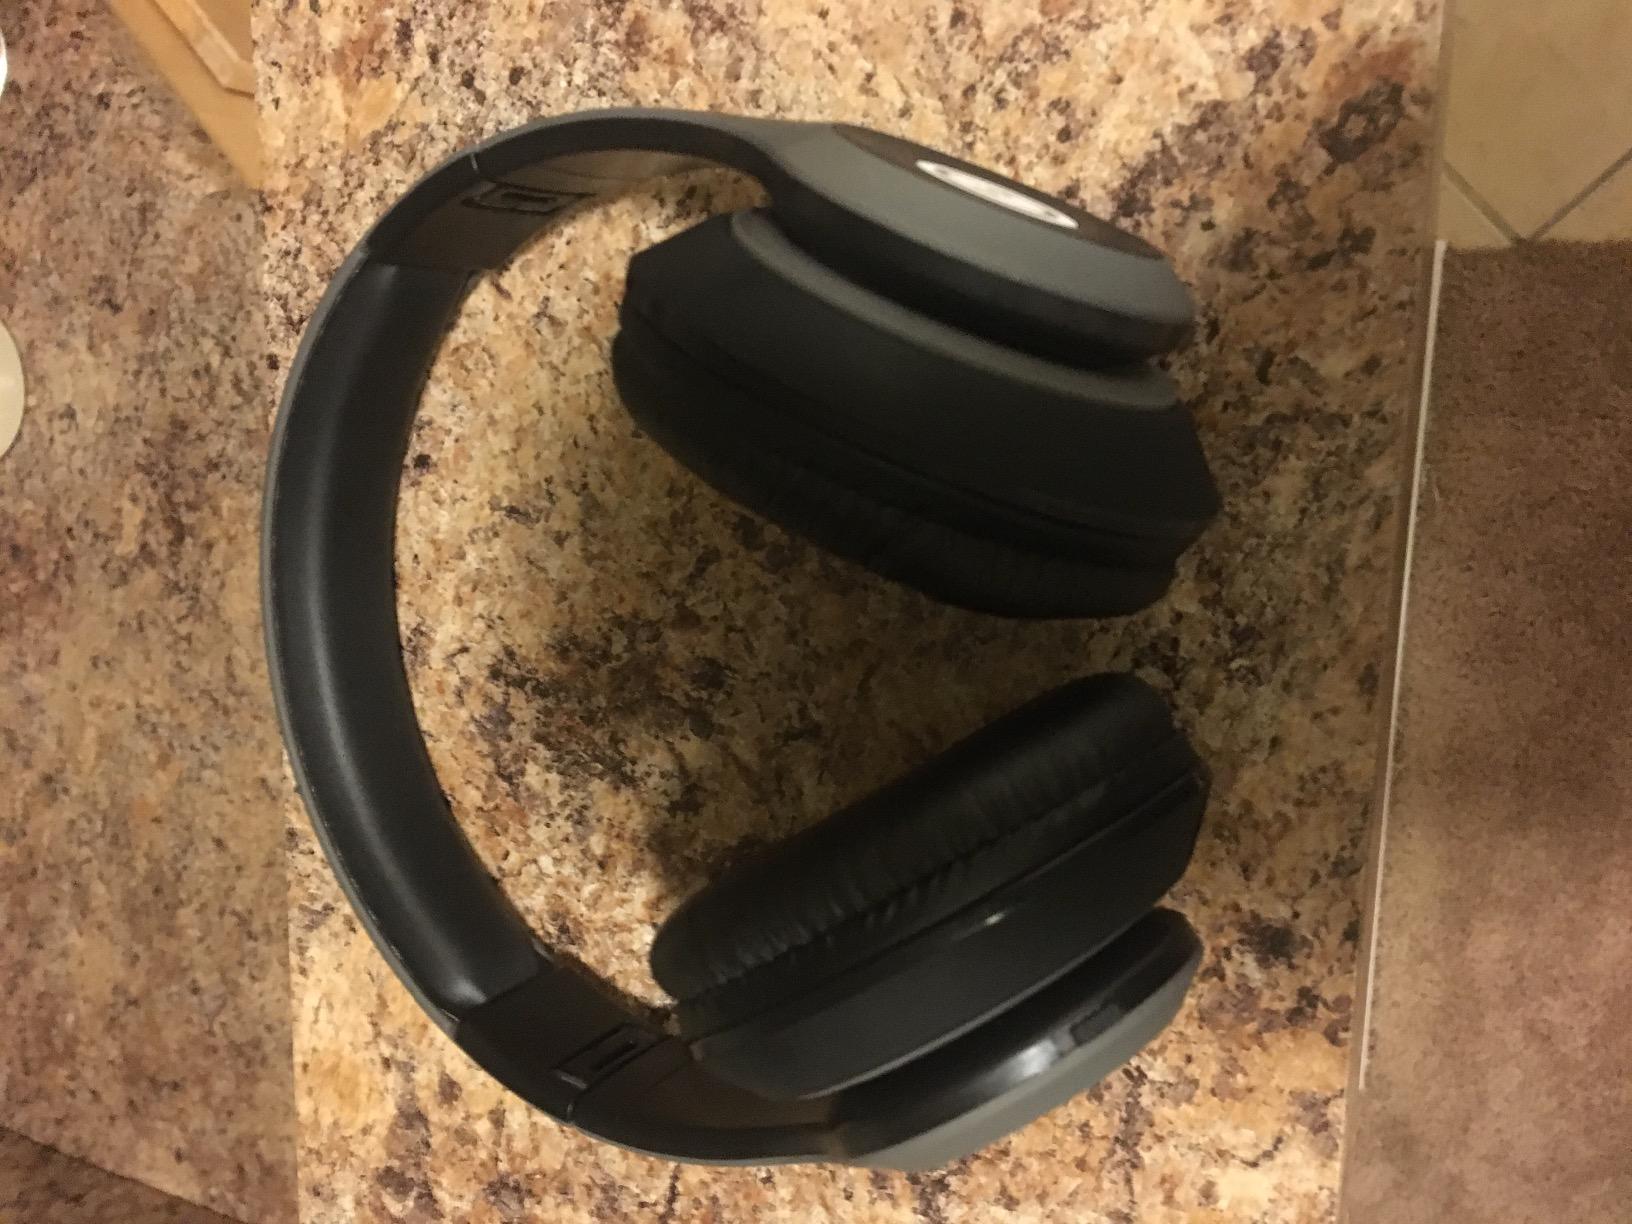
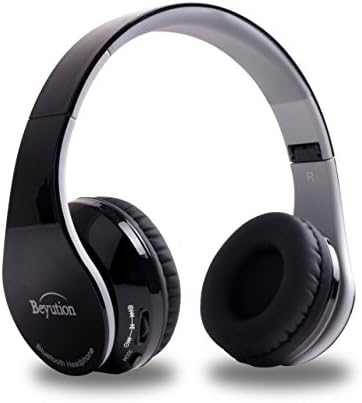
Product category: headphones
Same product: no